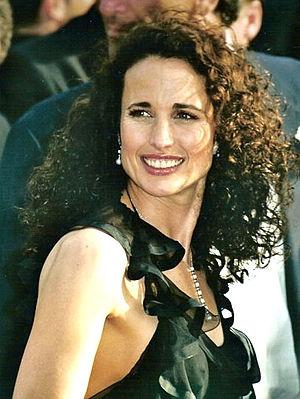
Rosalie Anderson MacDowell, dite Andie MacDowell [ˈændi məkˈdaʊəl], née le 21 avril 1958 à Gaffney, est une actrice américaine et un ancien mannequin.
Le Festival international du film de Shanghai est un des plus importants festival de cinéma de l'Asie de l'Est.